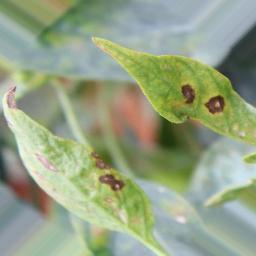
Label: cercospora